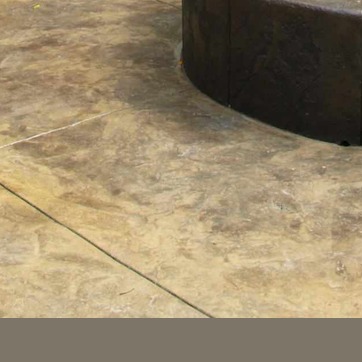
Material: tile